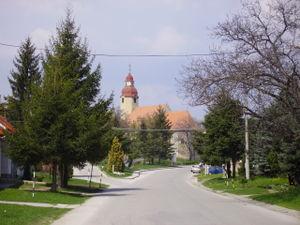
Suchá nad Parnou est un village du district de Trnava, dans la région de Trnava, en Slovaquie.